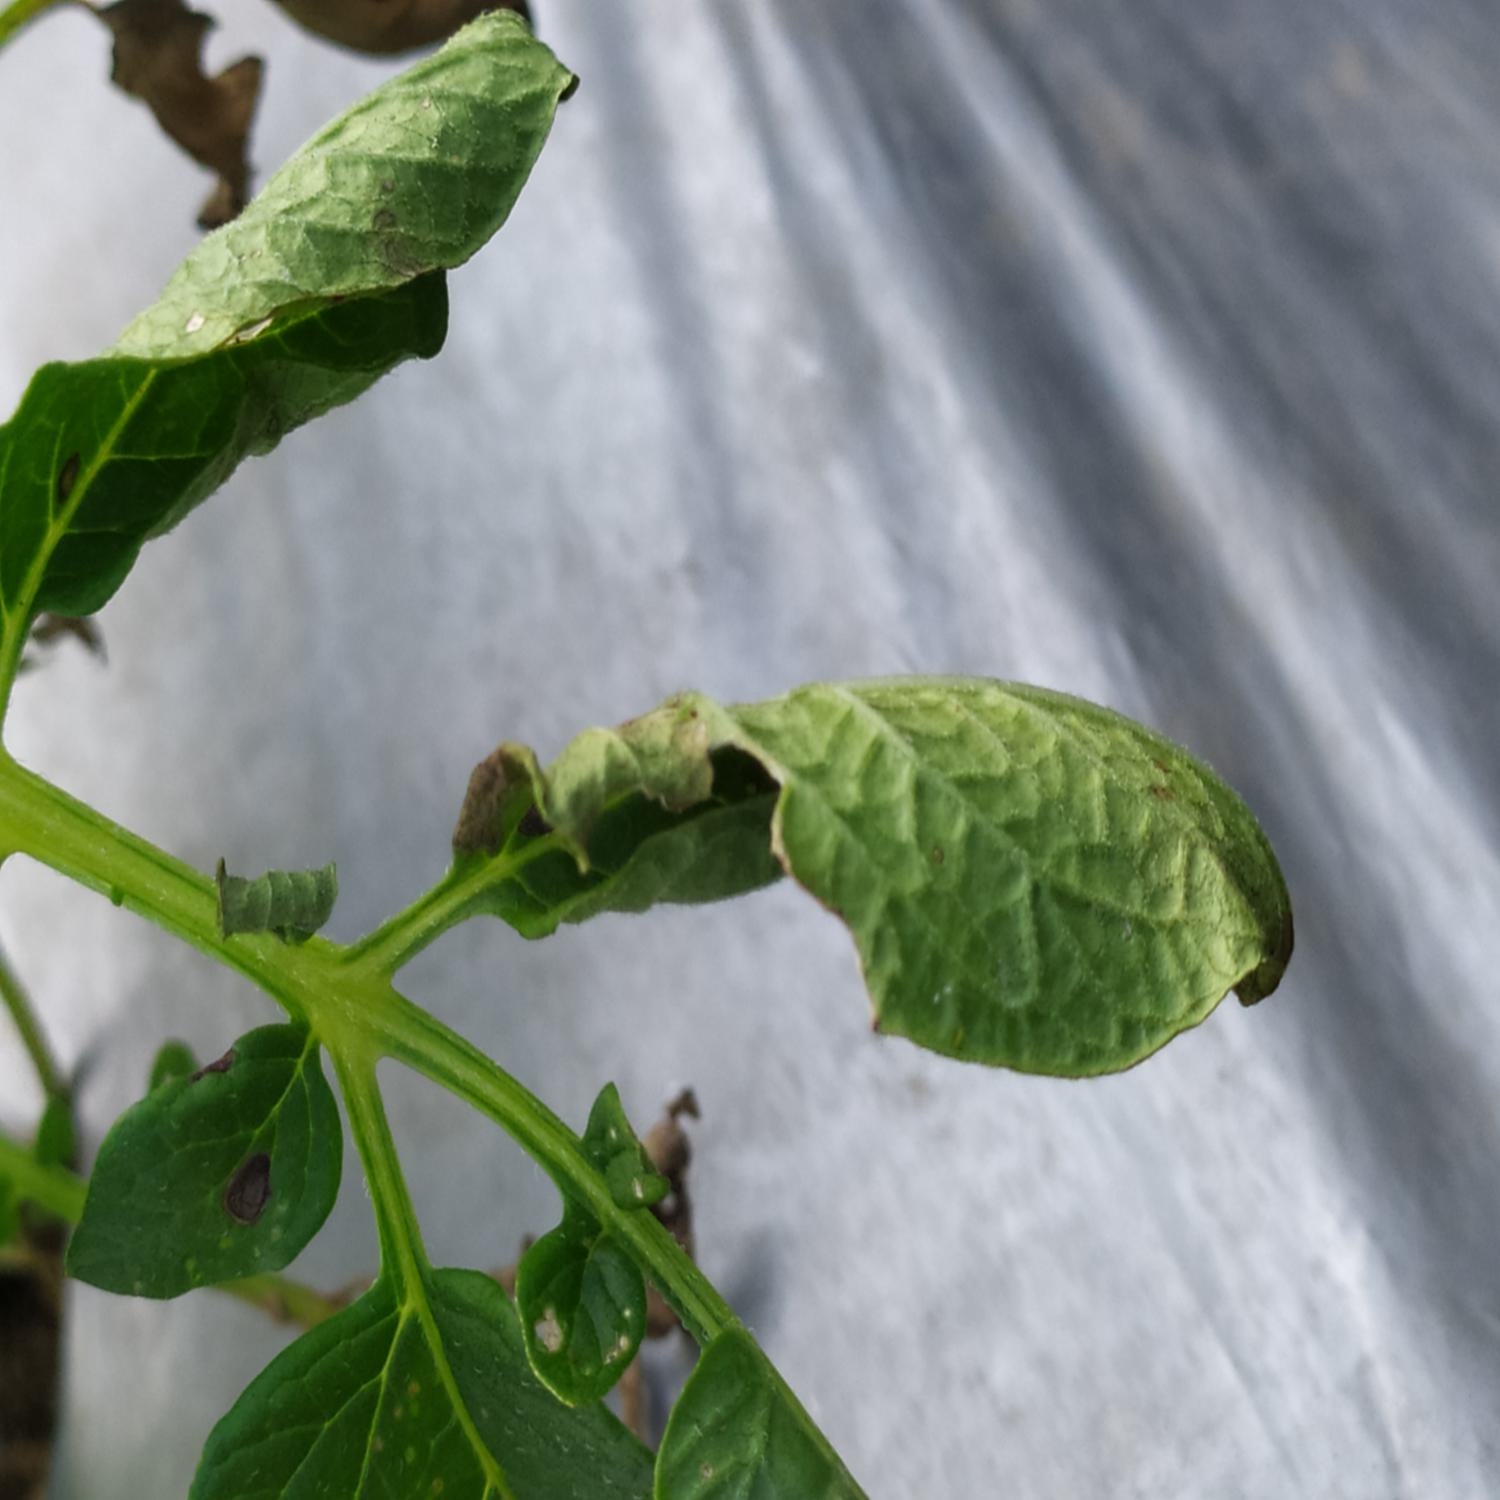
Etiqueta: Pudricion_Parda